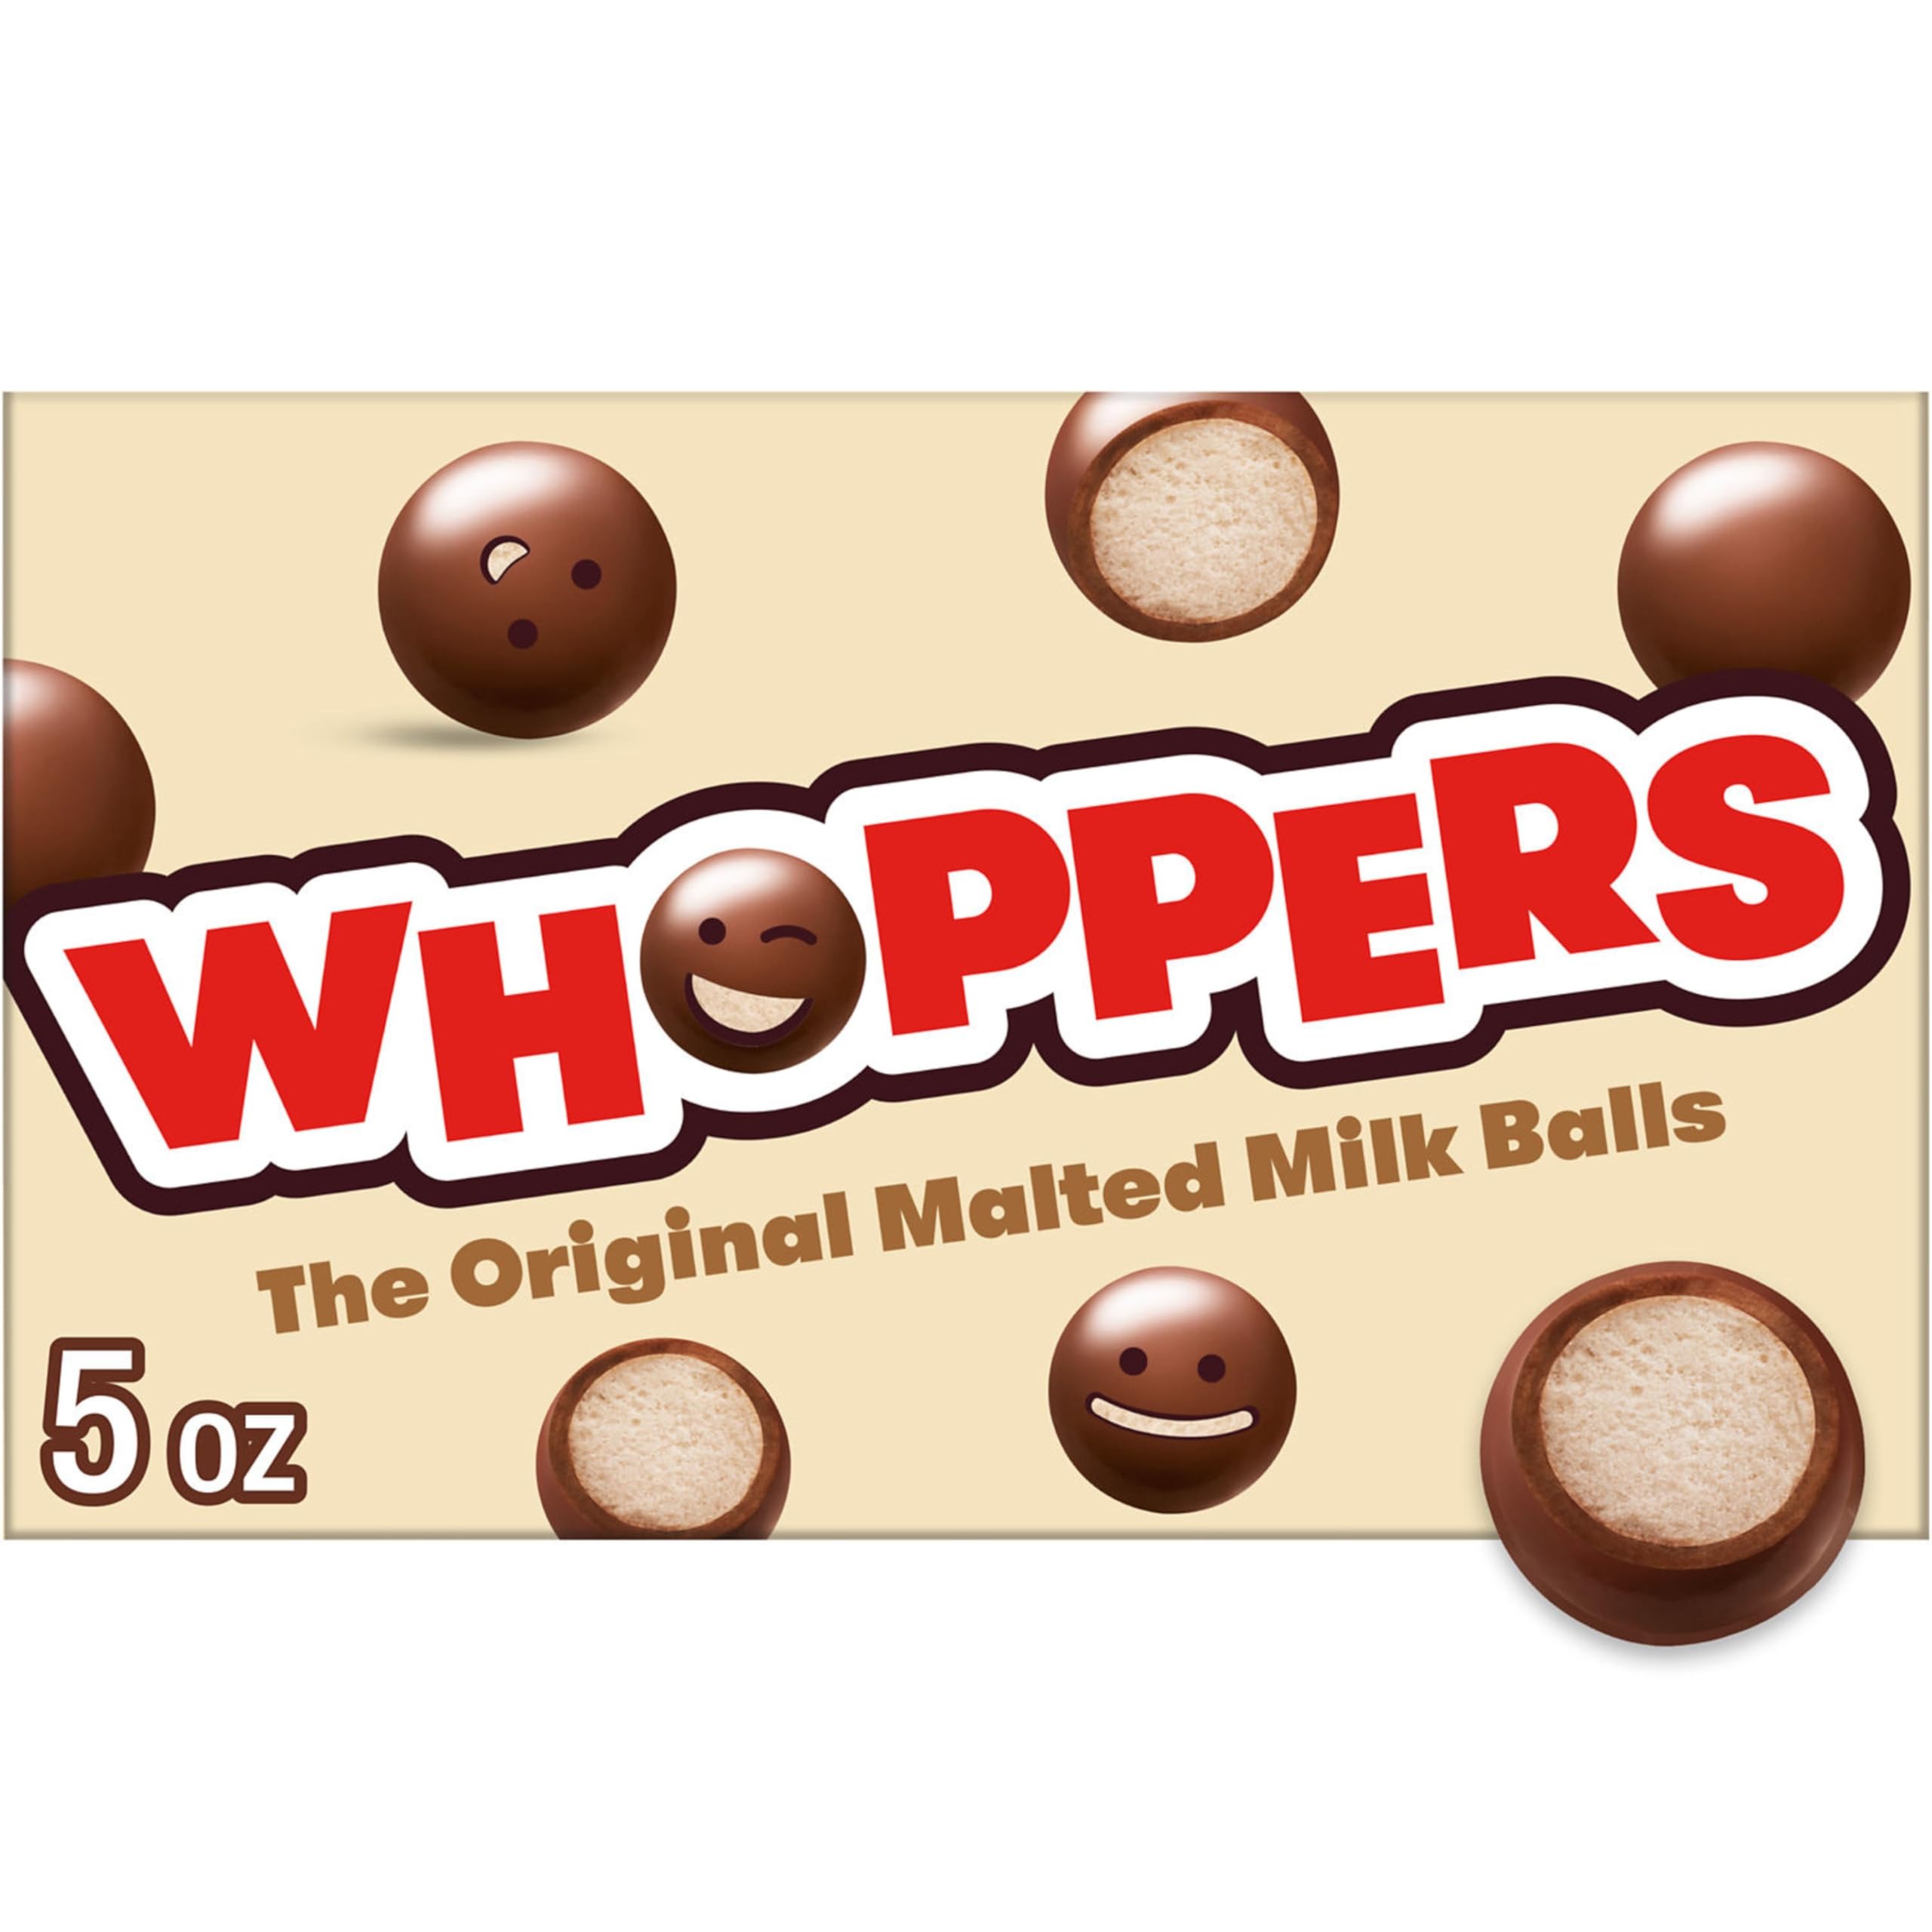
Item Name: WHOPPERS Malted Milk Balls Candy Box, 5 oz
Bullet Point 1: Contains one (1) 5-ounce box of WHOPPERS Malted Milk Balls Candy
Bullet Point 2: Keep these malted milk ball treats on hand at home or in the office for snacking and sharing wherever the day leads
Bullet Point 3: Kosher certified malted milk candies with 25 percent less fat than the average of the leading chocolate candy brands in a sealed box for lasting freshness until you're ready to enjoy
Bullet Point 4: Add a classic movie box of WHOPPERS malted milk candy to a present for the next birthday party or anniversary date you attend
Bullet Point 5: Crunchy malted milk ball candy coated in sweet, rich chocolate flavored candy for a classic treat that has been loved for decades and fits perfectly with any Easter, Valentine's Day, Christmas or Halloween candy selection
Value: 5.0
Unit: Ounce

Price: 1.41